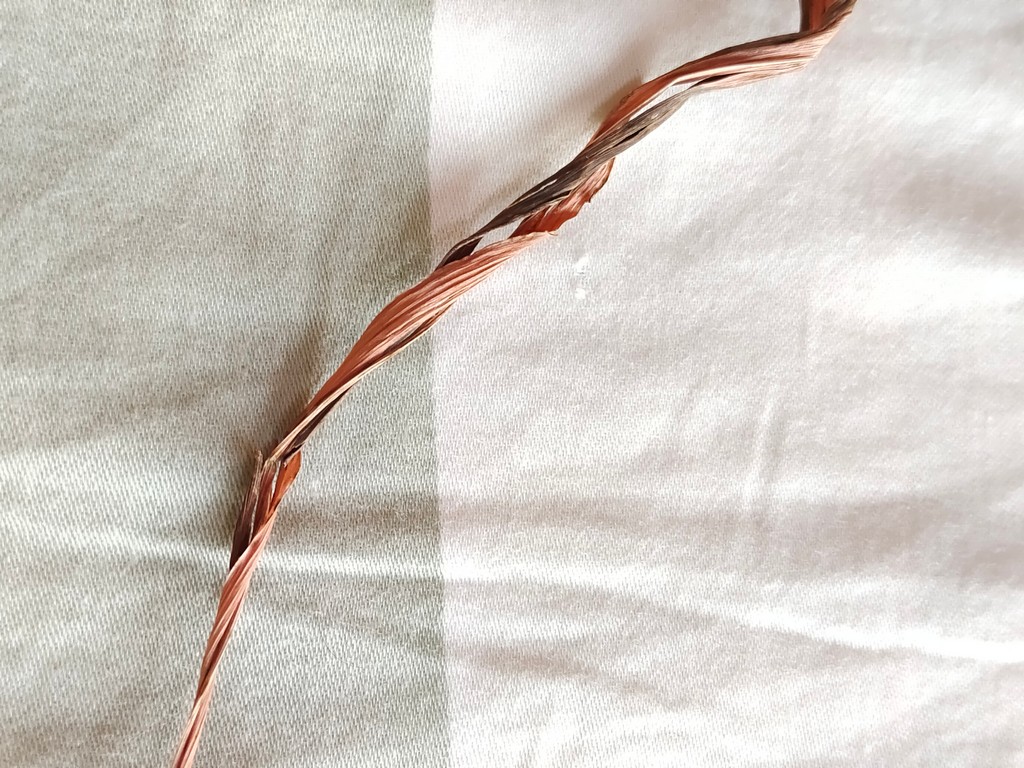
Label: Dried